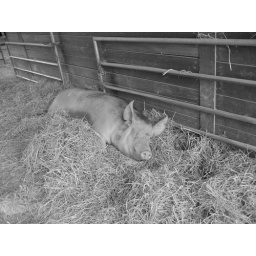
the pigs were warm, so they were hanging out in the barn near the fans and the misters.